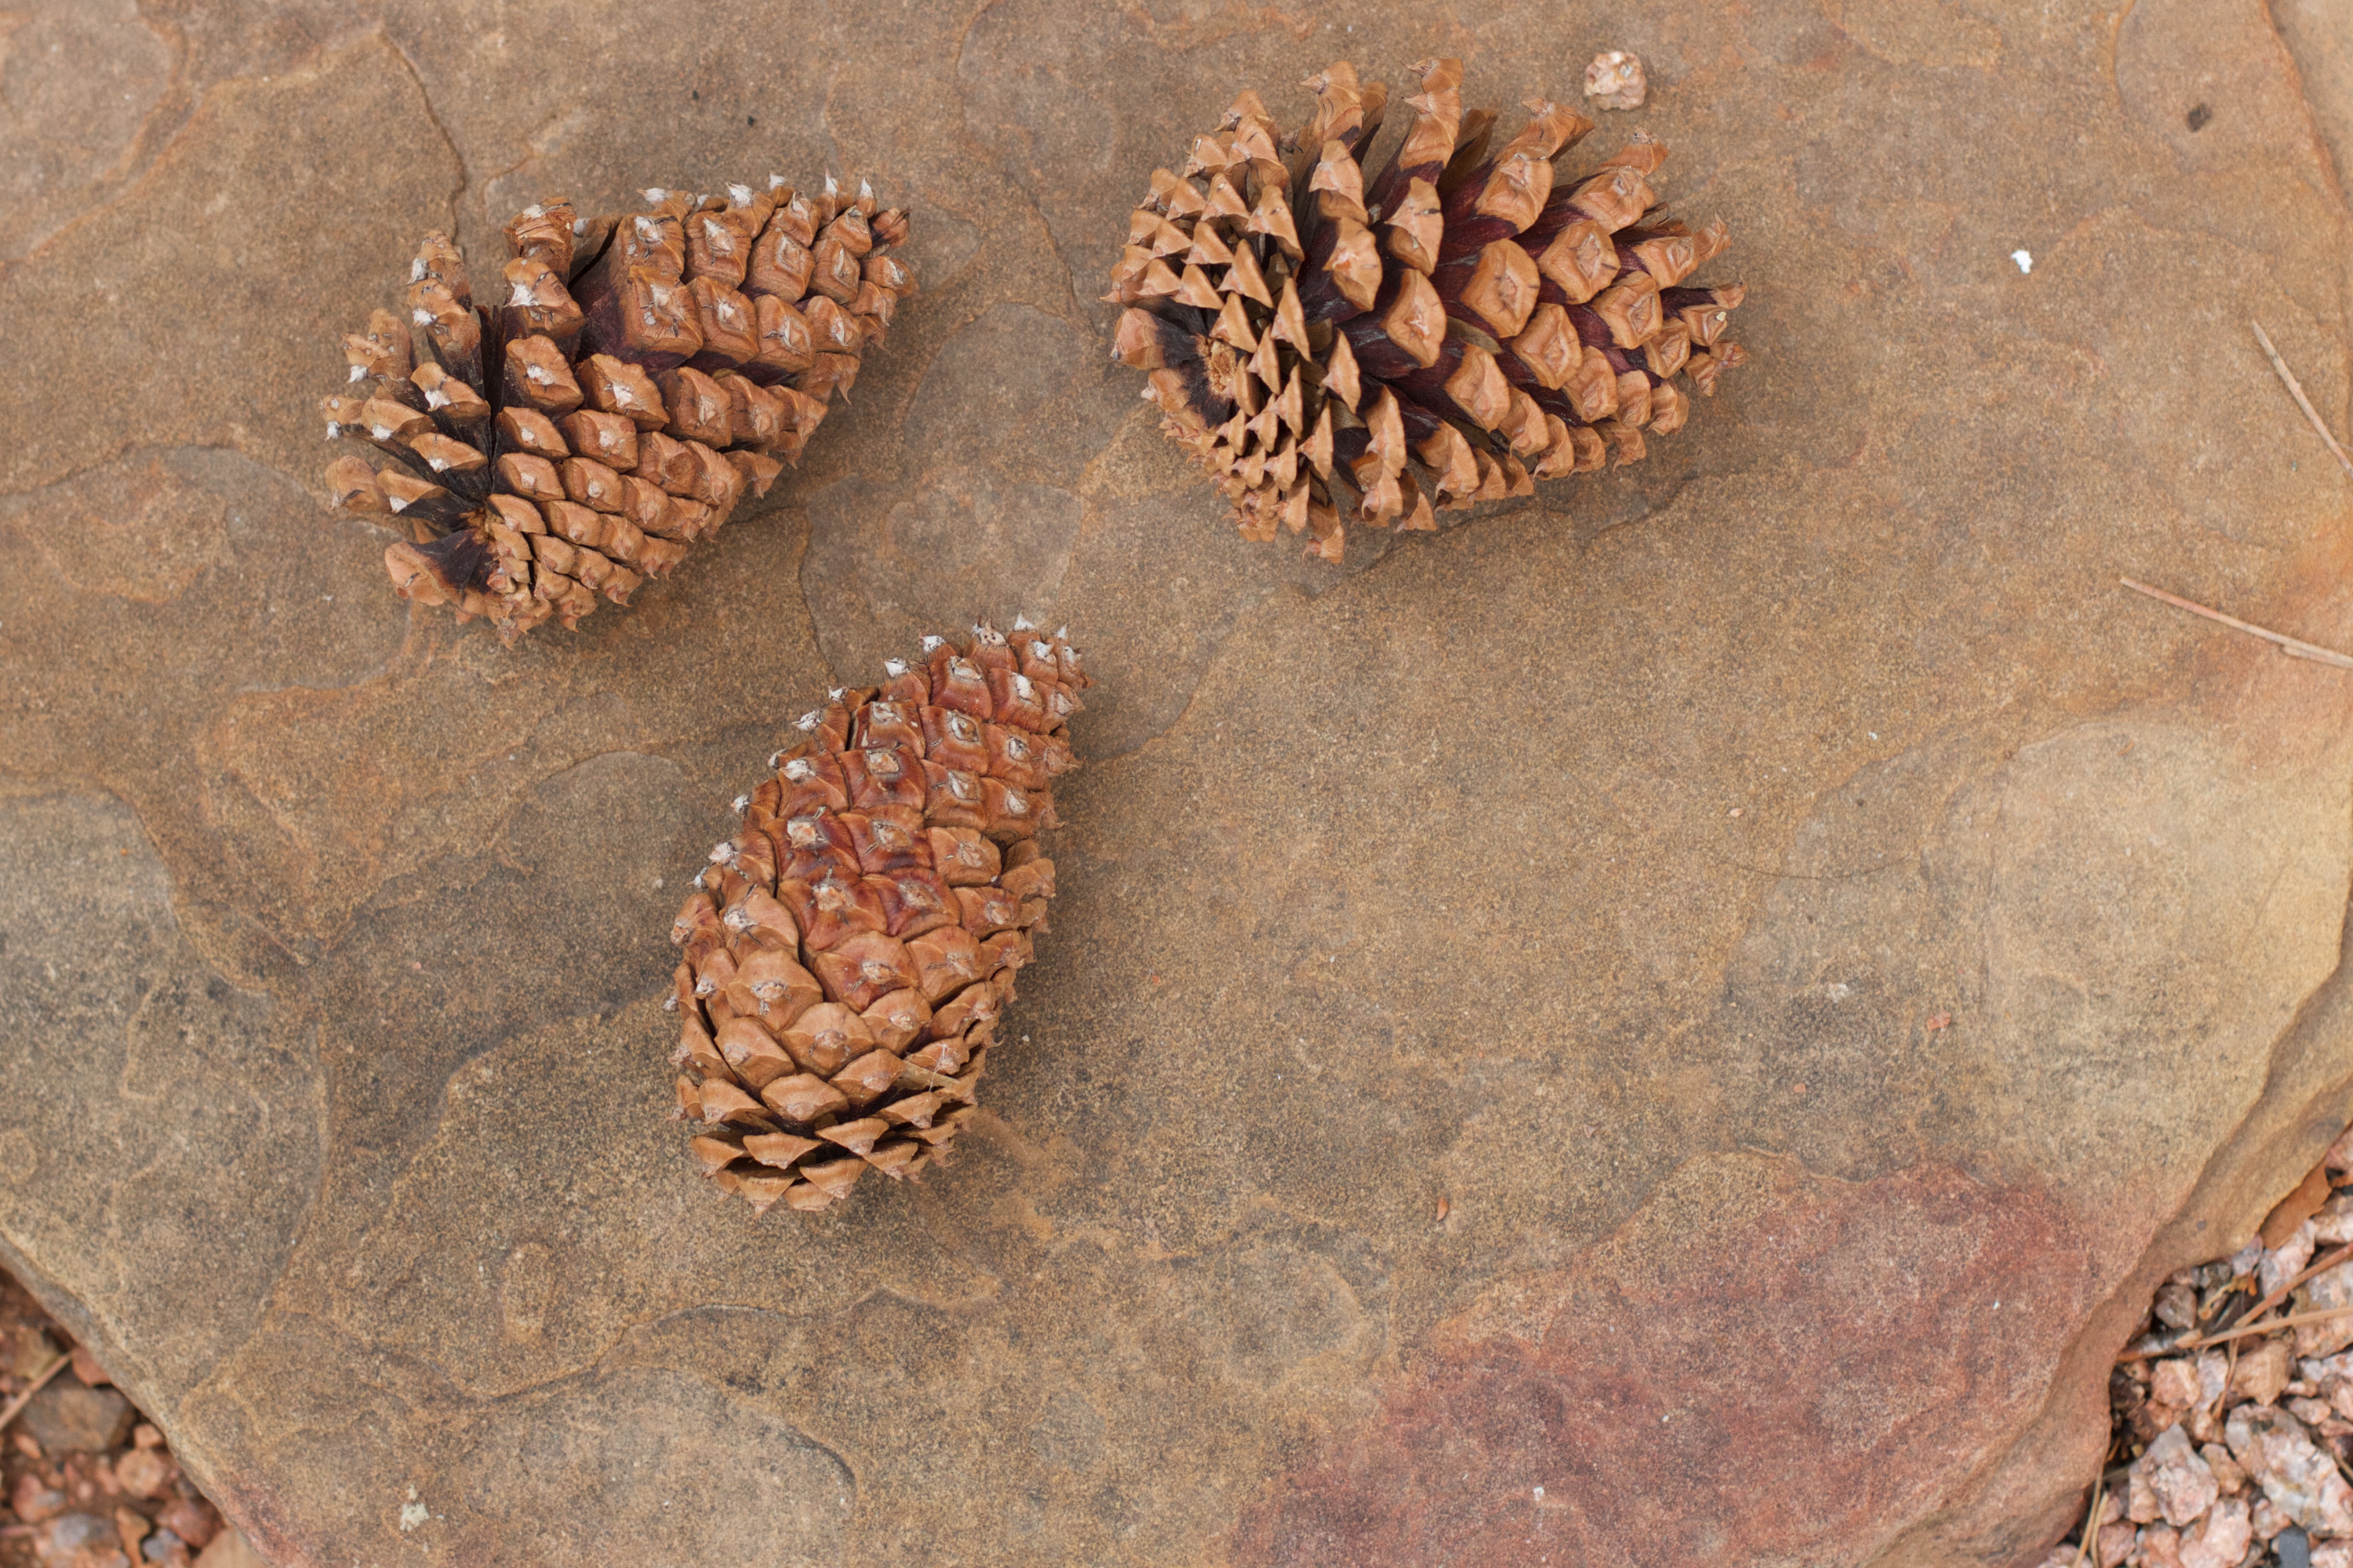
tree, plant, wood, leaf, food, produce, grass family, woody plant, land plant, conifer cone